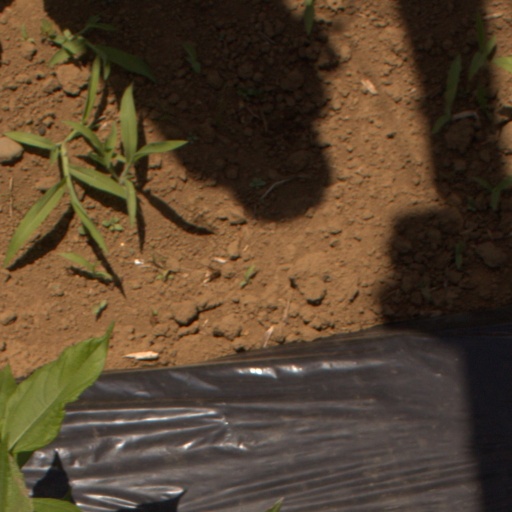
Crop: Jerusalem artichoke